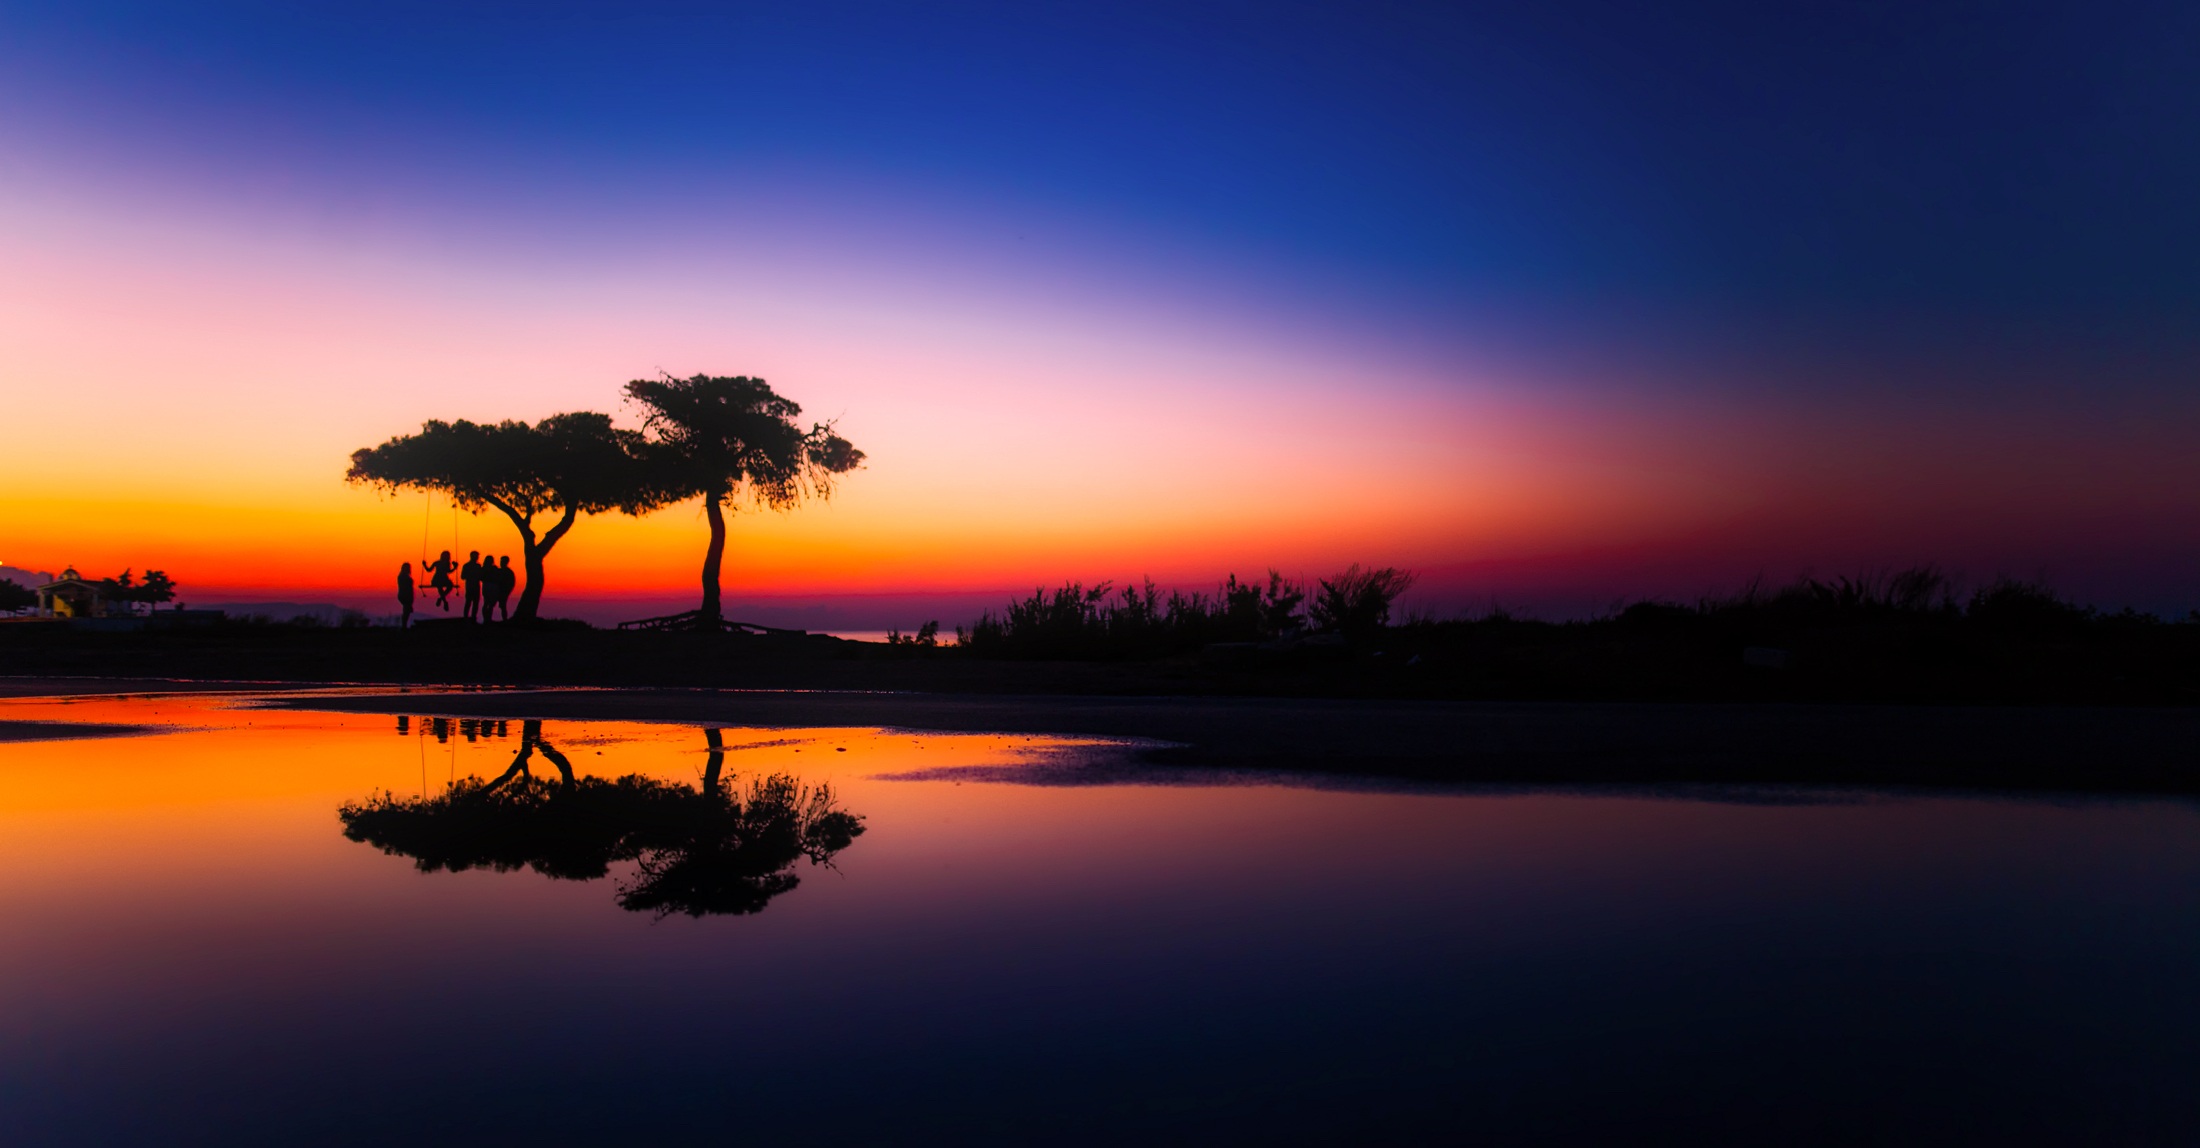
landscape, water, nature, horizon, sky, sunrise, sunset, morning, lake, dawn, atmosphere, country, panorama, dusk, evening, rural, reflection, scenic, trees, outdoors, hdr, swinging, reflections, greece, beautiful, afterglow, atmospheric phenomenon, computer wallpaper, red sky at morning, swing set